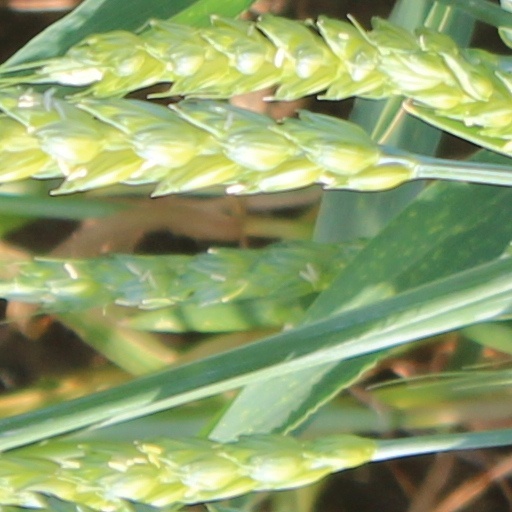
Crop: wheat